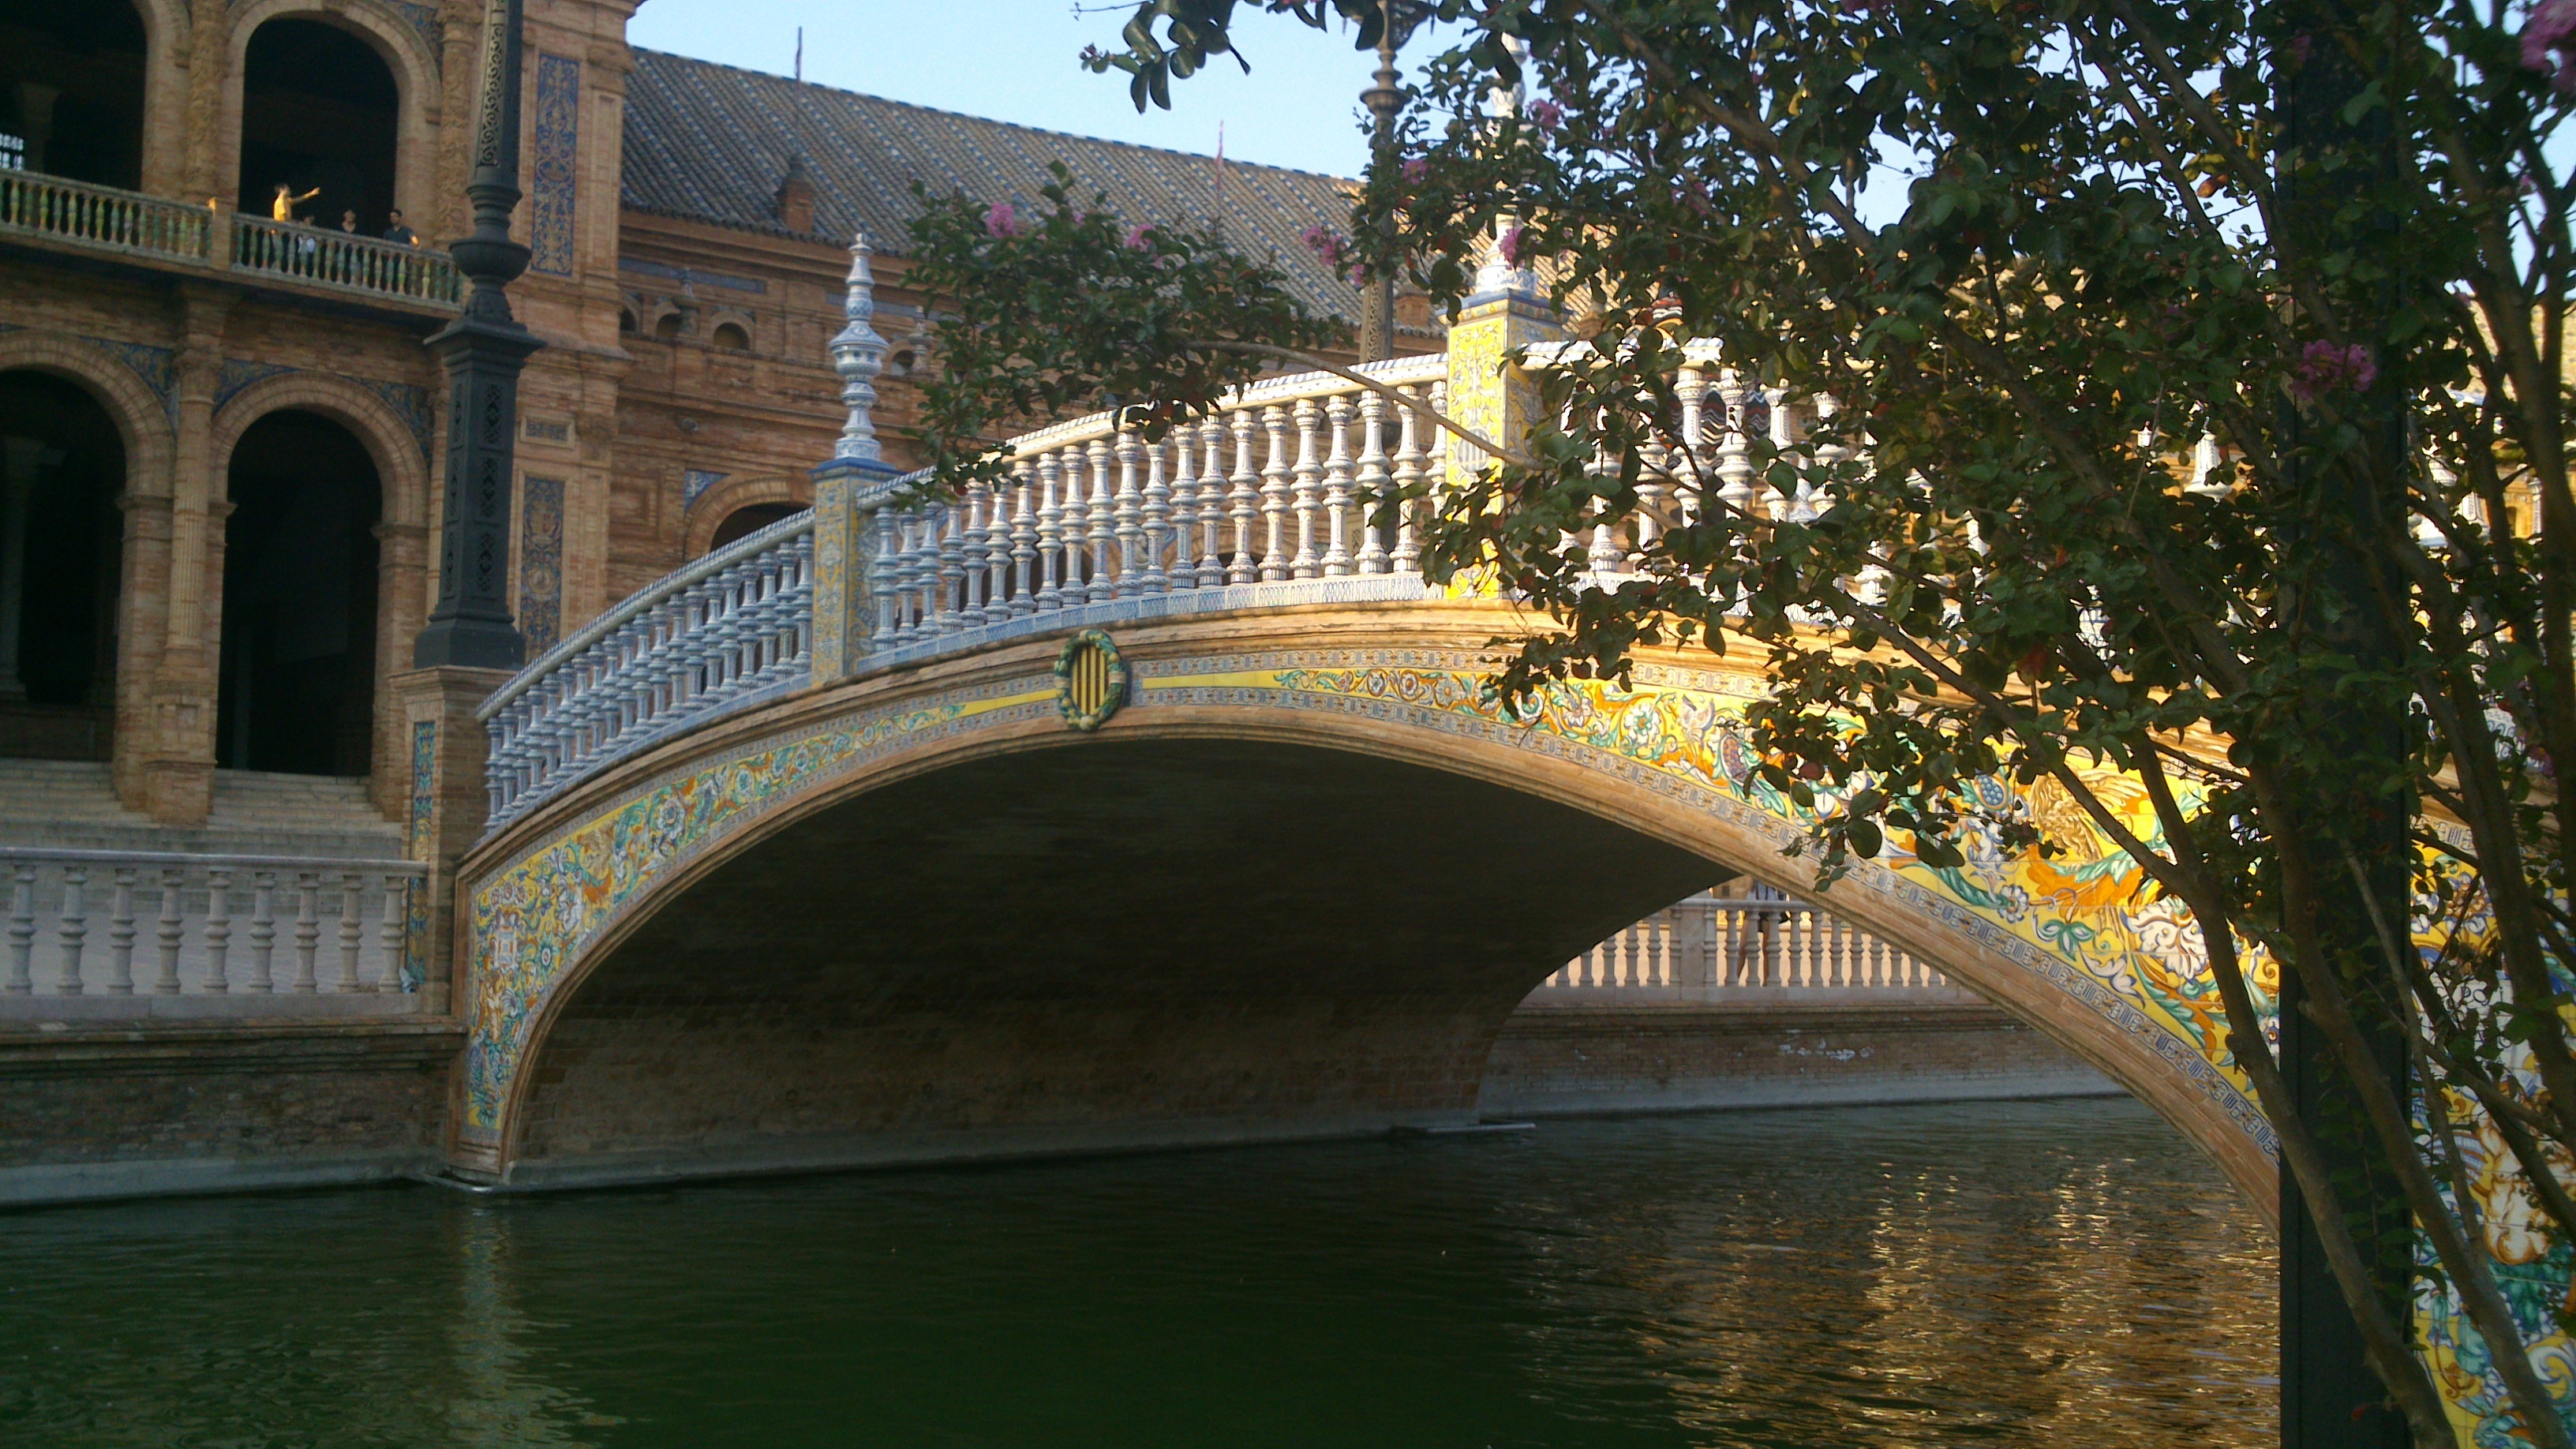
bridge, old, city, river, canal, waterway, seville, historical, estate, arch bridge